43rd César Awards

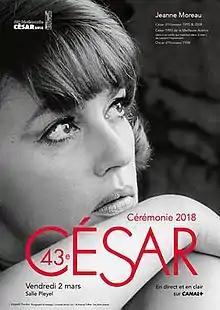
Official poster featuring a photo of actress, Jeanne Moreau, taken during filming of "The Bride Wore Black" (1968) by Marilù Parolini

The 43rd César Awards ceremony, presented by the Académie des Arts et Techniques du Cinéma, took place on 2 March 2018, at the Salle Pleyel in Paris to honour the best French films of 2017.